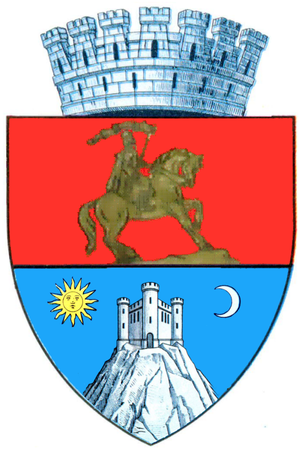
Deva est une ville de Transylvanie au centre-ouest du pays, située au cœur du județ de Hunedoara dont elle est le chef-lieu. Sa population s'élevait à 61 123 habitants en 2011.